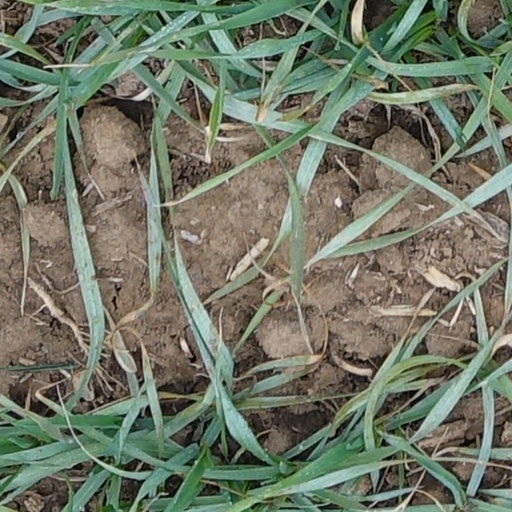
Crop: wheat